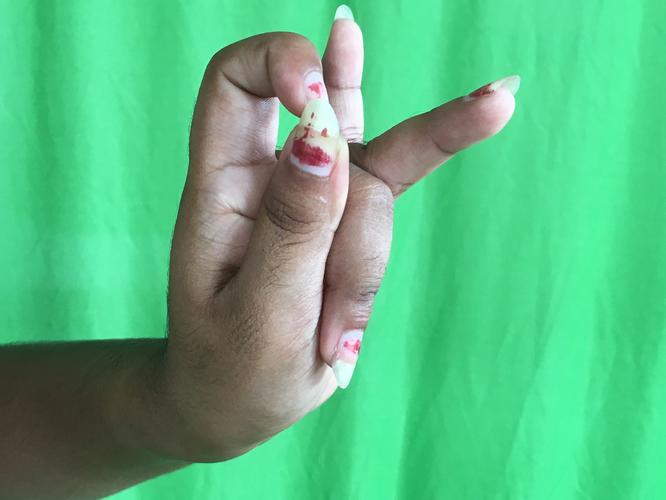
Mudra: Katakamukha_3
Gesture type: single_hand